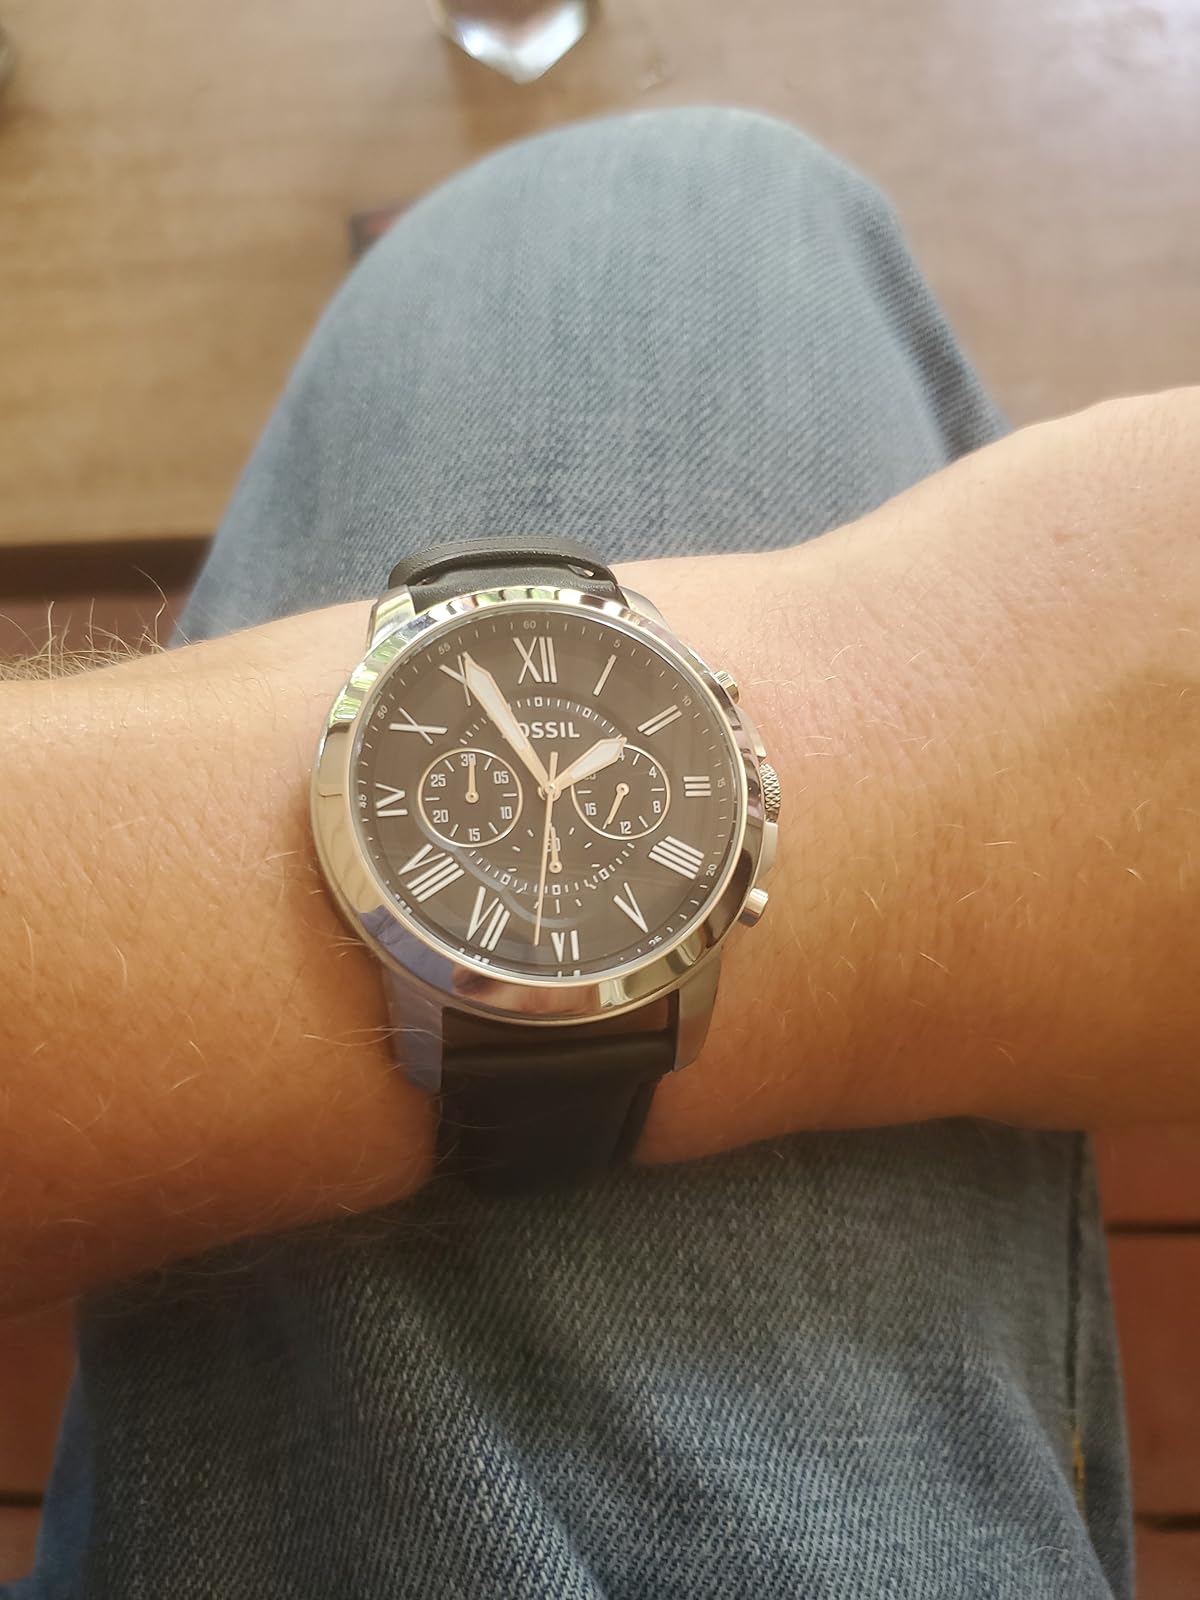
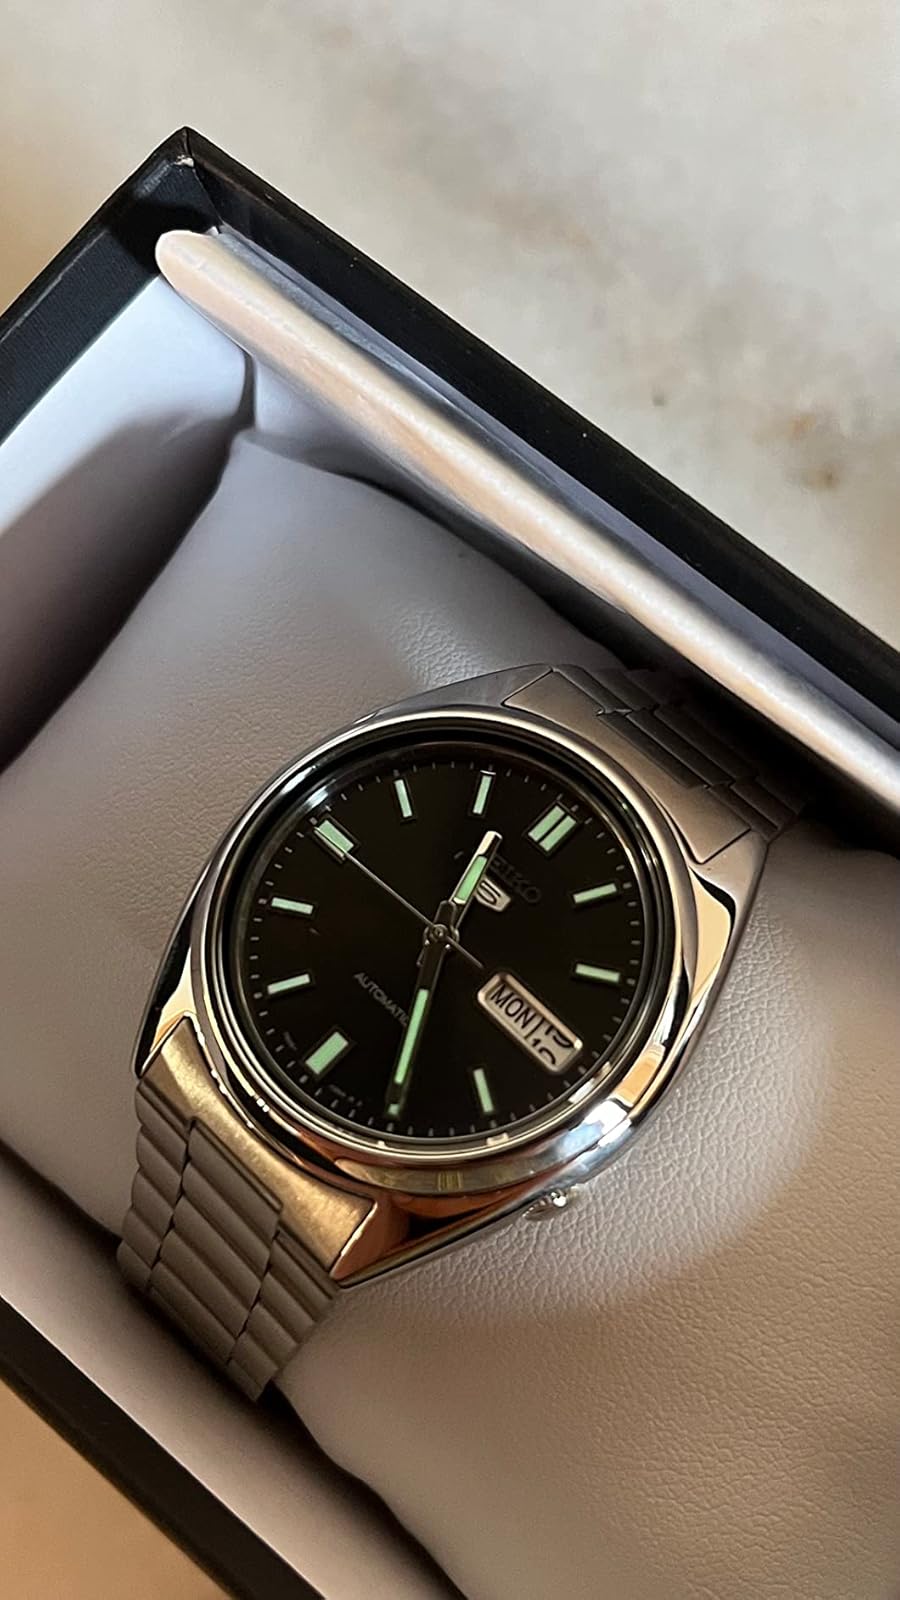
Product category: accessories_watch
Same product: no